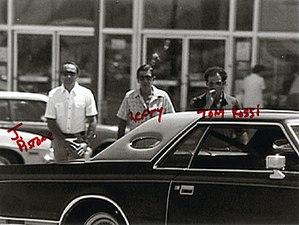
Joseph Dominick Pistone, alias Donnie Brasco, né le 17 septembre 1939 à Érié, est un ancien agent du FBI qui a travaillé pendant près de six ans sous couverture, de 1976 à 1981, afin d'infiltrer la Famille Bonanno et, à un degré moindre, la Famille Colombo, deux des cinq familles de la Mafia de New York.